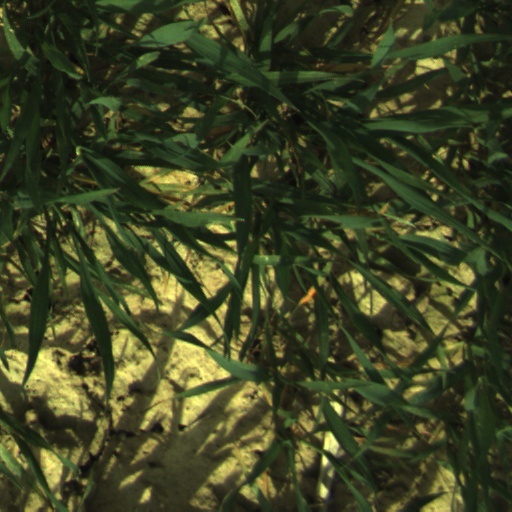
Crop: wheat